Syed Nayeemuddin

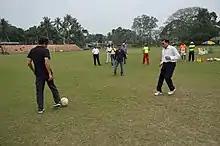
Nayeemuddin (in right) showing his skills with Iranian footballer Jamshid Nassiri at a football workshop in Baruipur, South 24 Parganas, February 2016.

After managing Mohammedan Sporting from 1982 to 1985, Nayeemuddin was appointed head coach of India U17 team and guided the team in 1985 AFC U-16 Championship qualifiers. They failed to qualify the main round but managed to win 13–0 against Macau, which is still the biggest win of India. In 1987, Nayeemuddin became assistant coach of Amal Dutta managed India, and guided the team clinching gold medal at the Calcutta South Asian Games. The next year, he became head coach and Dutta became technical director.